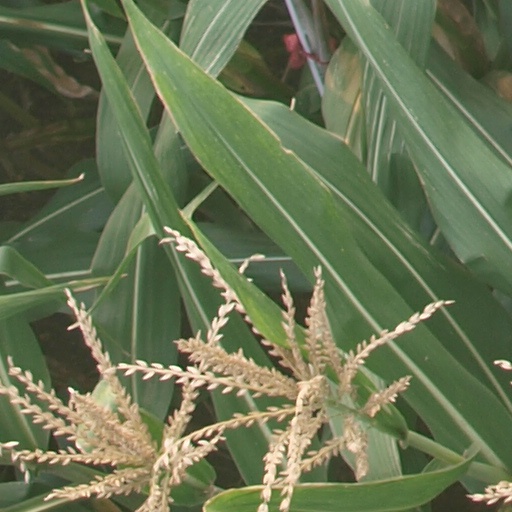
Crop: maize; corn